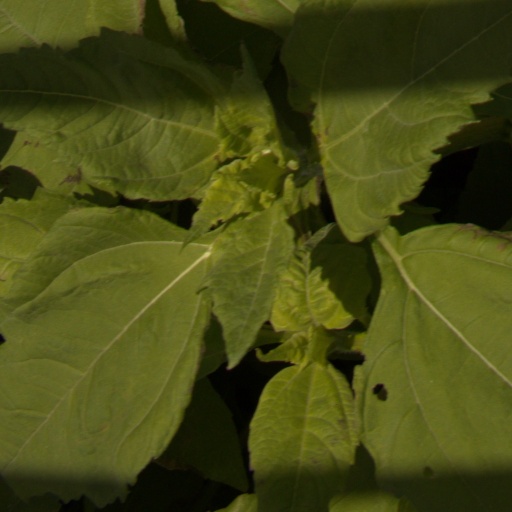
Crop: Jerusalem artichoke